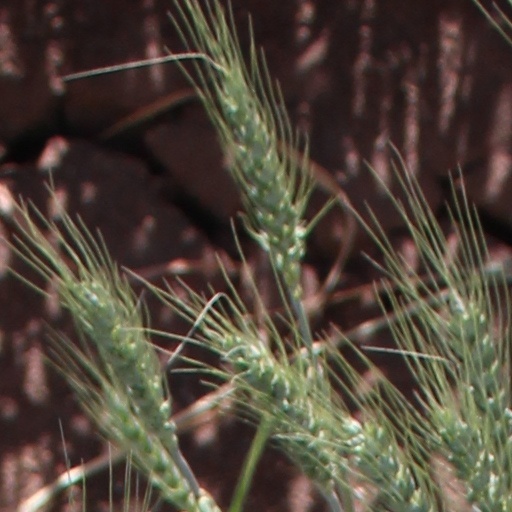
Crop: wheat